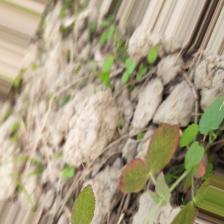
Label: Lentil Rust